Joseph Hunkin (Governor of Scilly)

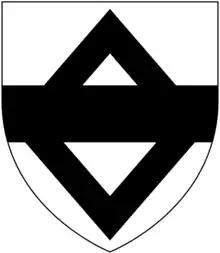
Arms of Hunkin: "Argent, a mascle sable over all a fess of the last"

Joseph Hunkin (1610–1661) of Gatherleigh in the parish of Lifton in Devon, was Governor of Scilly between 1651 and 1660, during Parliamentary control in the Civil War.